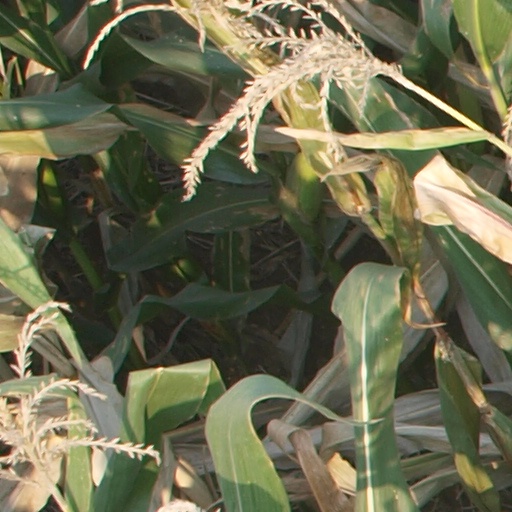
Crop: maize; corn